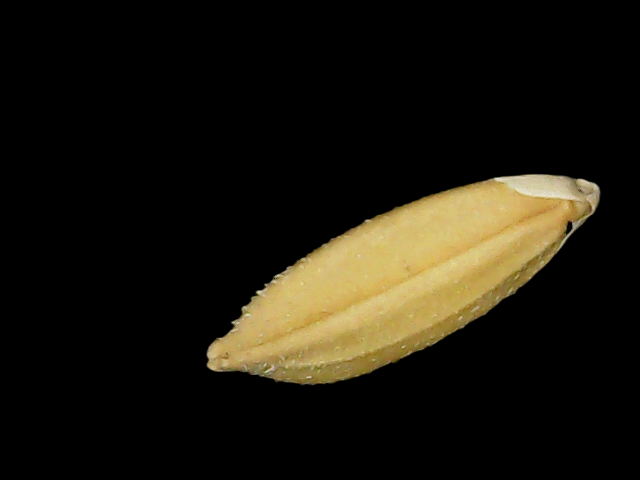
Rice variety: Binadhan10